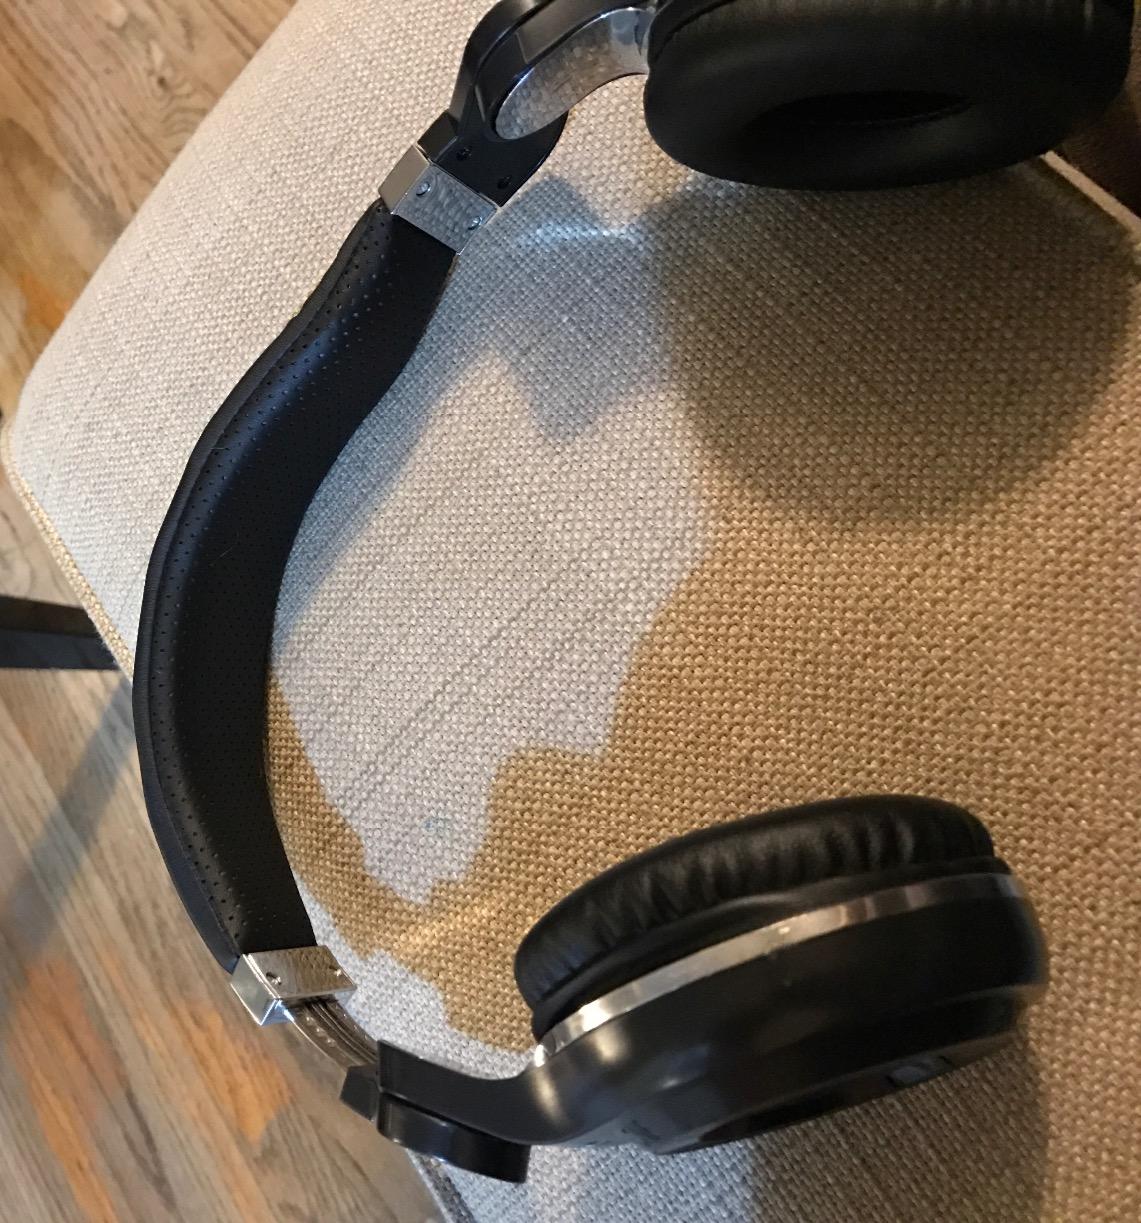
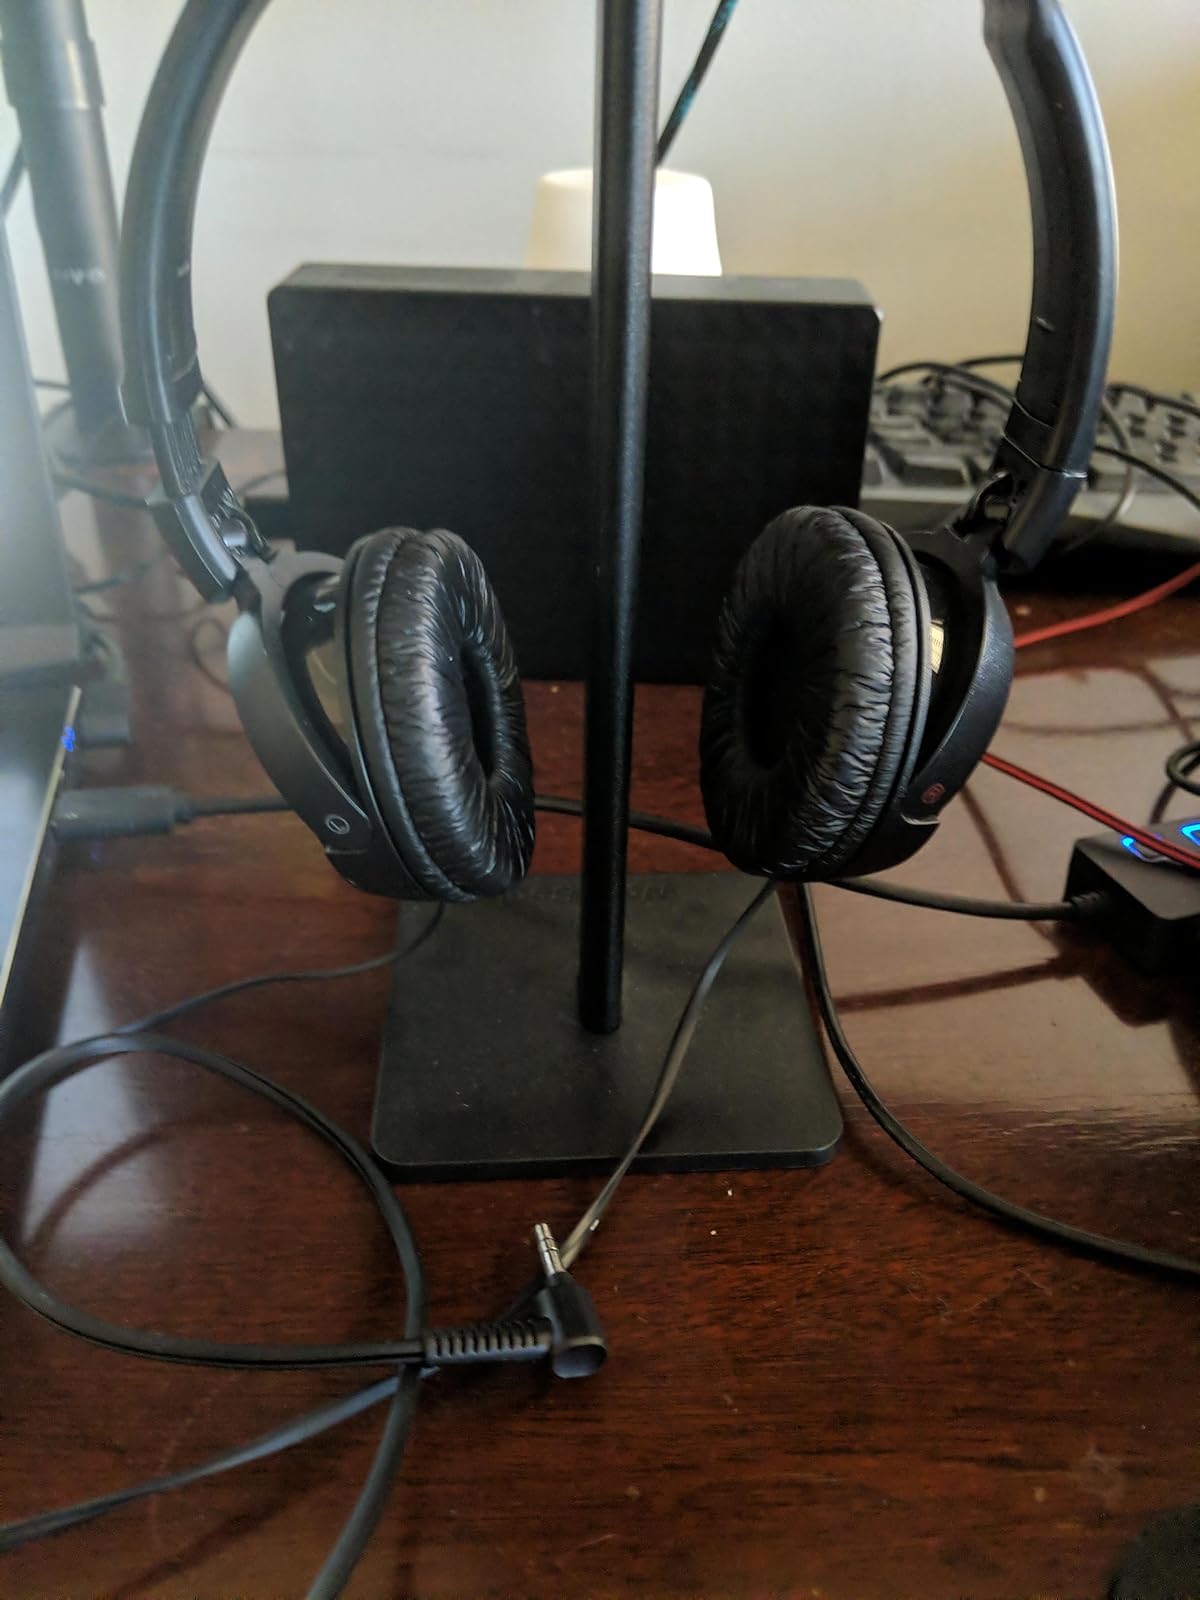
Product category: headphones
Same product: no